History of the University of Pittsburgh

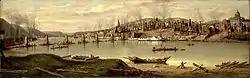
The Great Fire of 1845 destroyed a third of Pittsburgh, including its University.

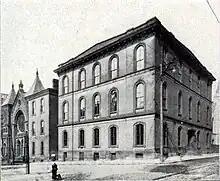
Western University of Pennsylvania's main building in downtown Pittsburgh from 1854 to 1882

Within a short period, more advanced education in the area was needed, so in 1819 the Commonwealth of Pennsylvania amended the school's 1787 charter to confer university status. The school took the name the Western University of Pennsylvania, or WUP, and was intended to be the western sister institution to the University of Pennsylvania in Philadelphia. By 1830, WUP had moved into a new three-story, freestone-fronted building, with Ionic columns and a cupola, near its original buildings fronting the south side of Third Street, between Smithfield Street and Cherry Alley in downtown Pittsburgh. By the 1830s, the university faced severe financial pressure to abandon its traditional liberal education in favor of the state legislature's desire for it to provide more vocational training. The decision to remain committed to liberal education nearly killed the university, but it persevered despite its abandonment by the city and state. It was also during this era that founder of Mellon Bank, Thomas Mellon (Class of 1837), graduated and later taught at WUP.